Amyas Bampfylde

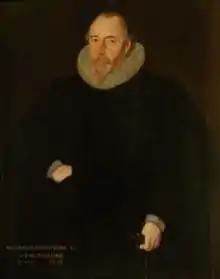
Sir Amyas Bampfylde (died 1626), portrait by Robert Peake the elder (ca. 1551–1619), inscribed: "Sir Amias Baumfylde Knt. of Poltimore, ob. 1625 aet. 65". Collection of National Trust, displayed at Antony House, Cornwall

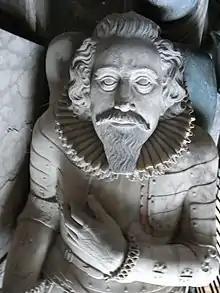
Effigy of Sir Amyas Bampfylde, North Molton Church

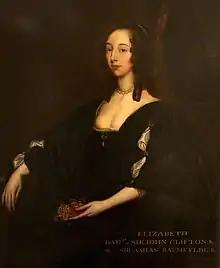
Portrait "circa" 1640 of Elizabeth Clifton, wife of Sir Amyas Bampfylde. "Style of Anthony van Dyck", property of Trustees of Antony House, Cornwall

Sir Amyas Bampfylde ("alias" "Amias Bampfield" etc.) (1560 – 9 February 1626) of Poltimore and North Molton in Devon, England, was a Member of Parliament for Devon in 1597.